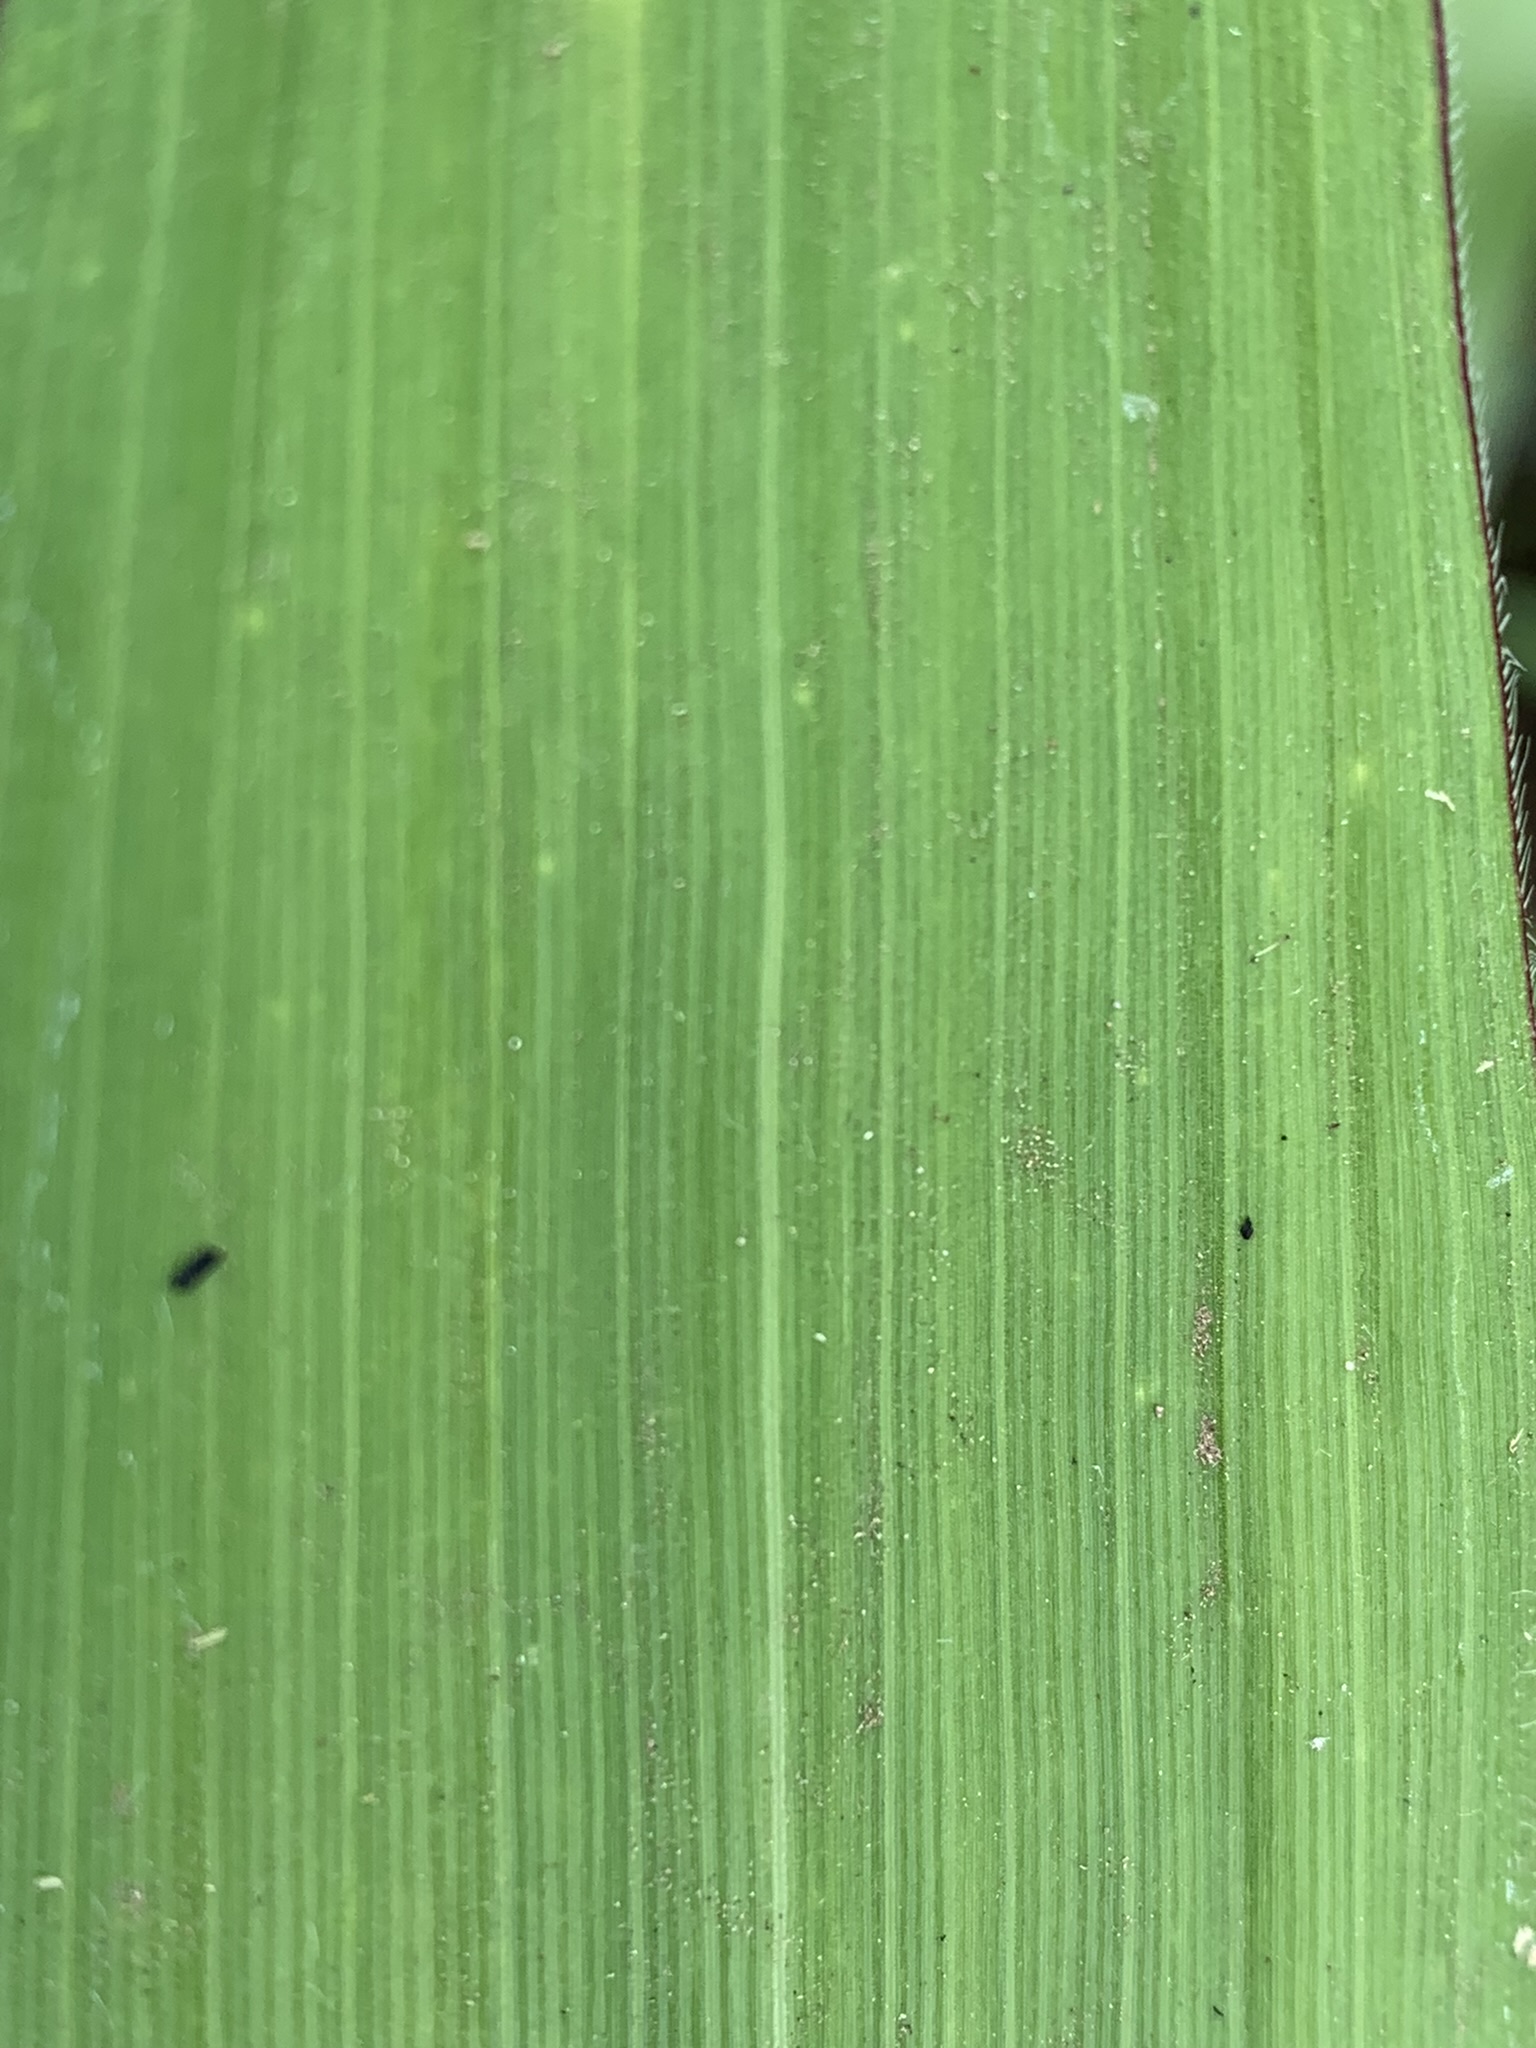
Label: Healthy